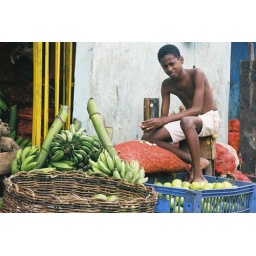
There is a market in Salvador, Bahia (Brazil) which sells those green bananas...